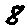
Label: 8